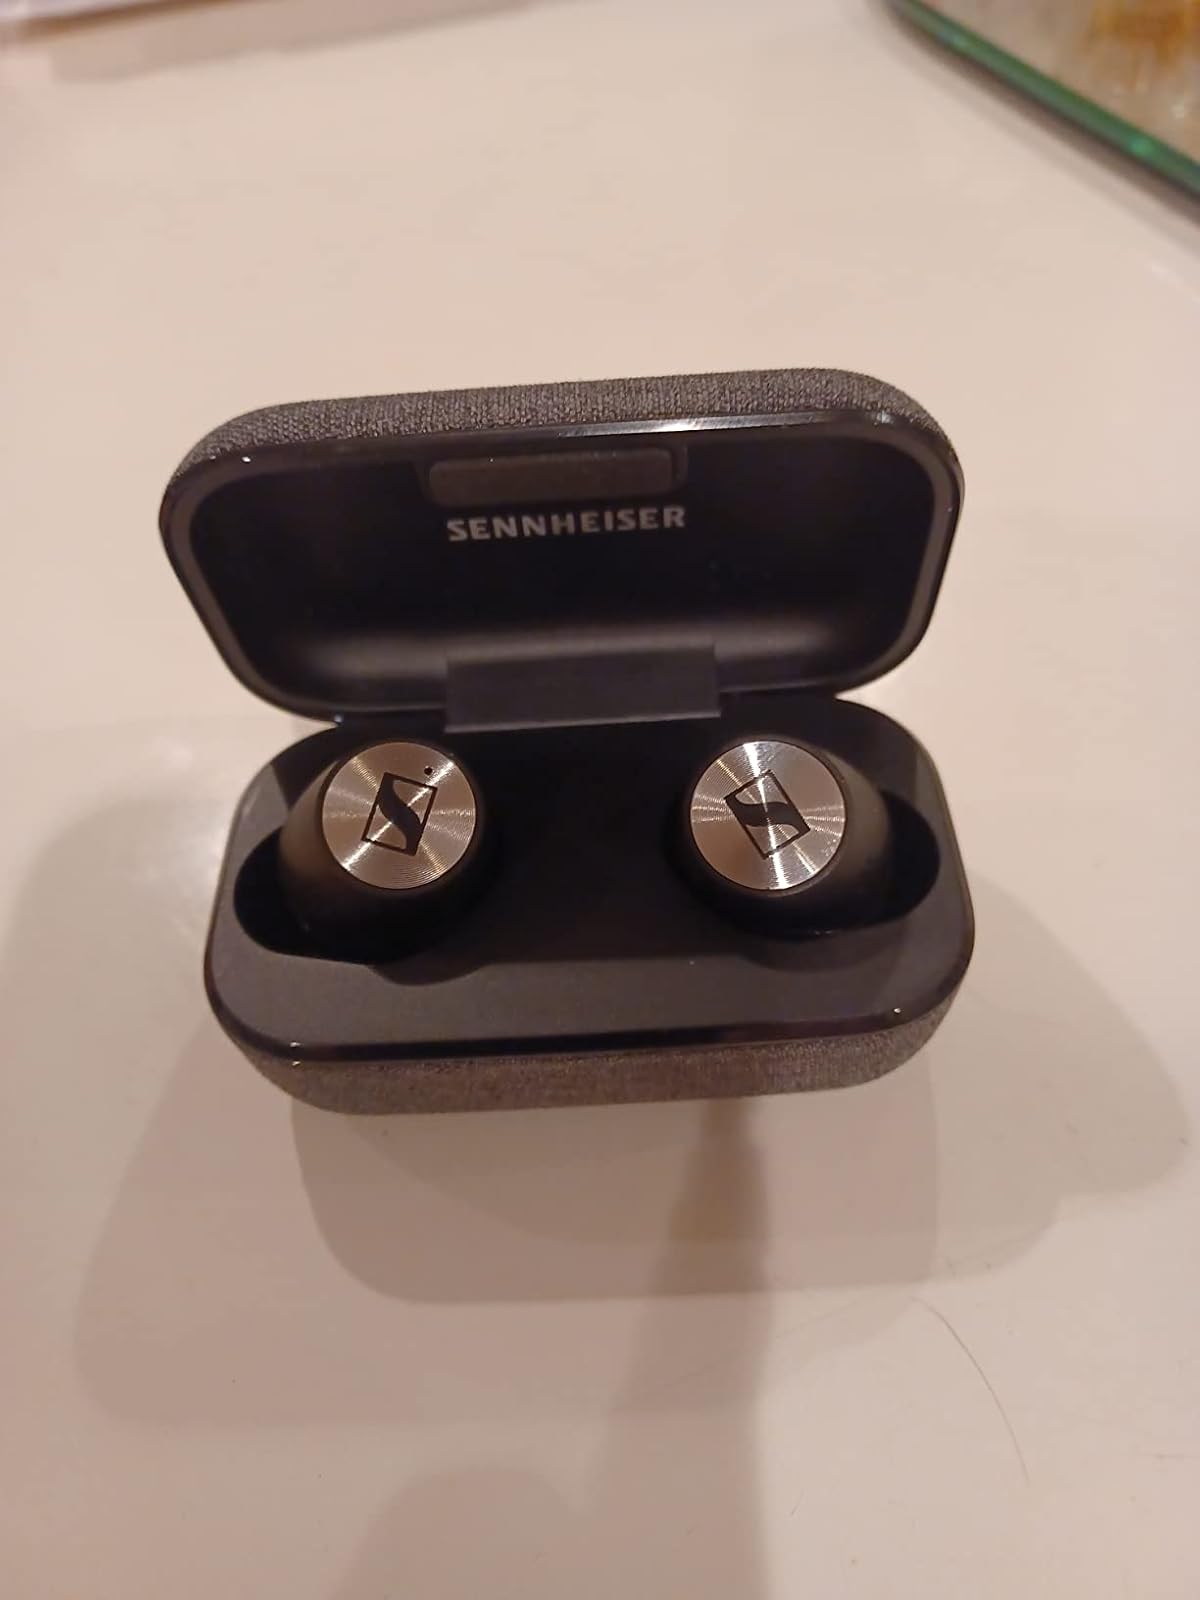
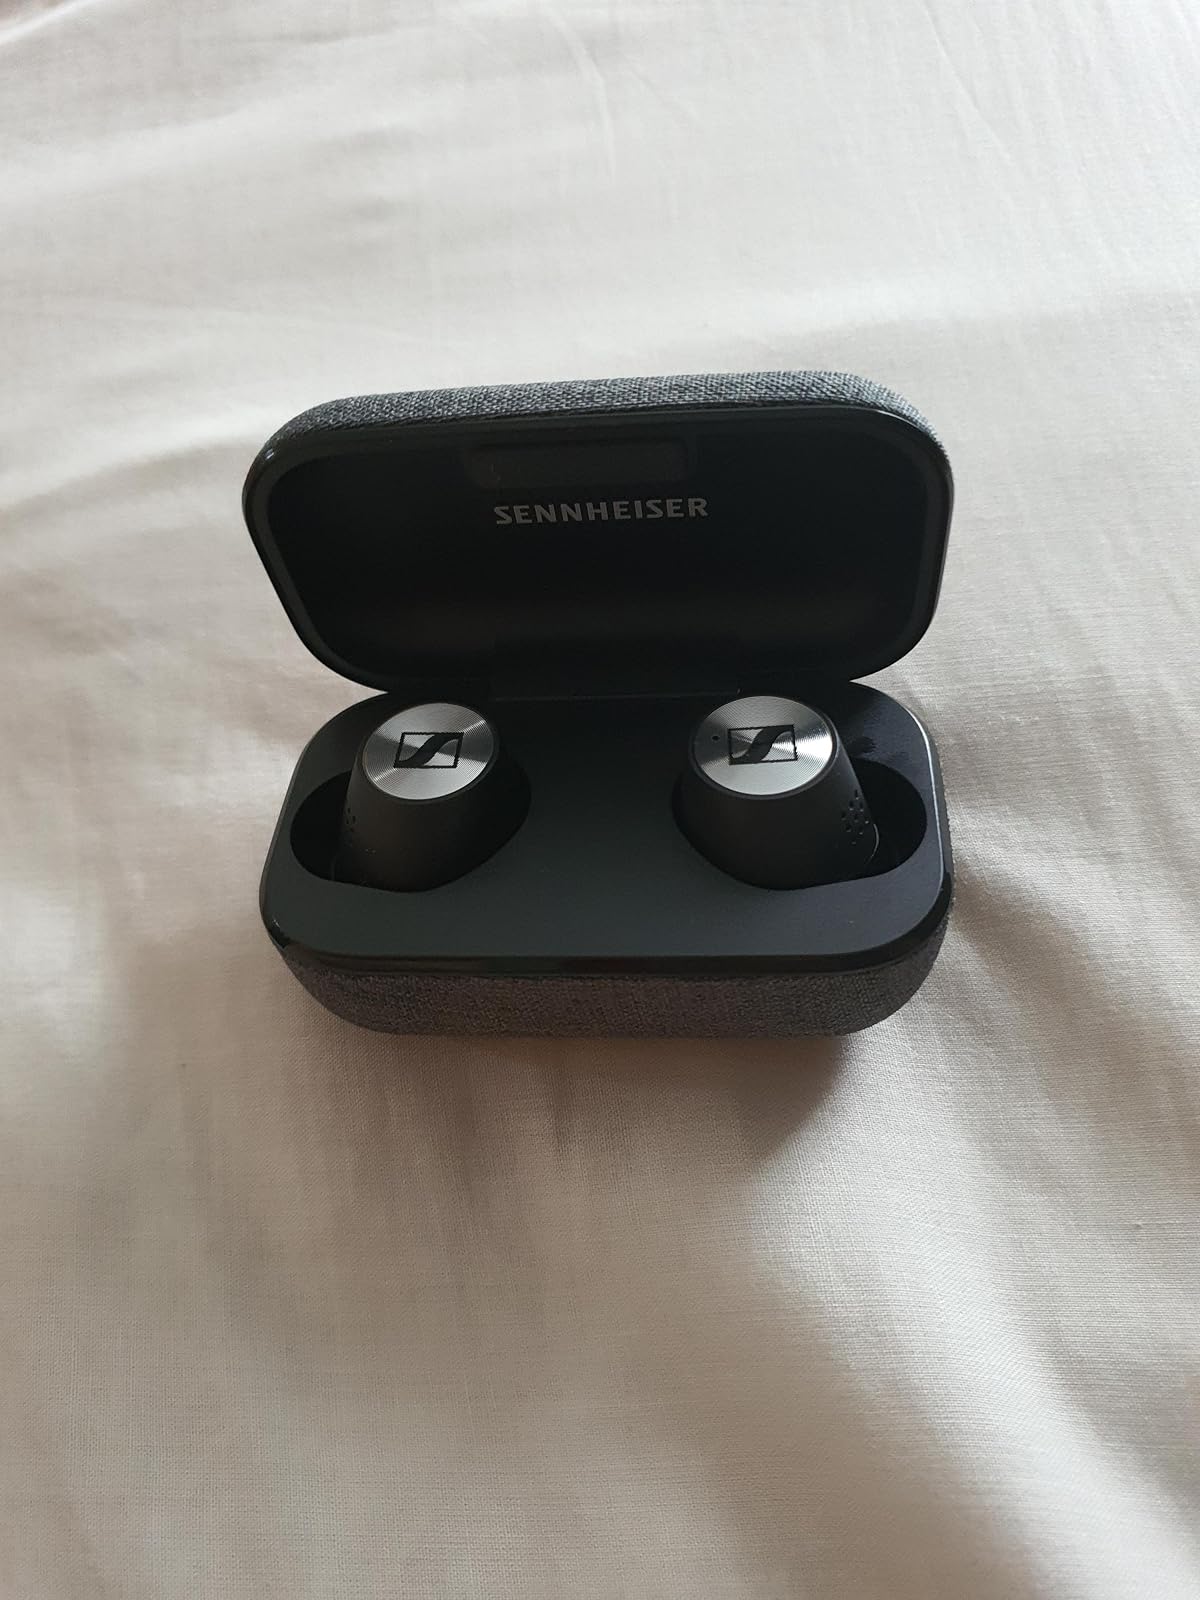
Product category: earbuds
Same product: yes